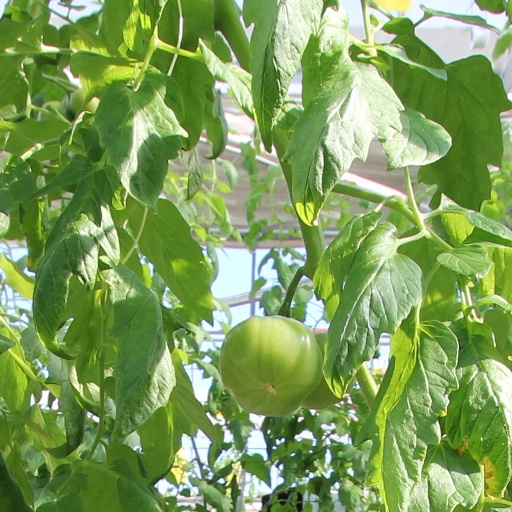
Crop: tomato